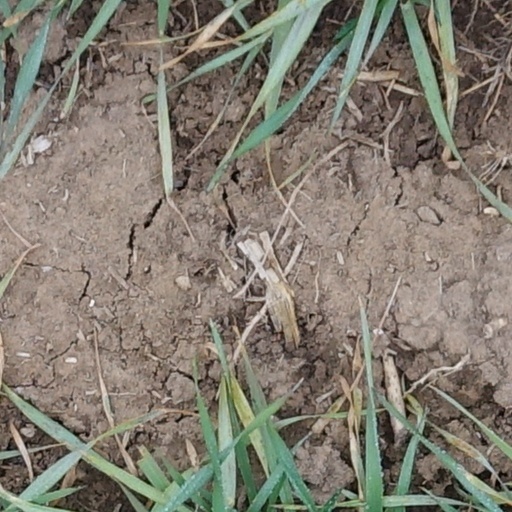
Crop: wheat